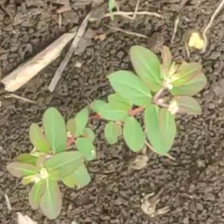
Weed species: Choti_dudhi_(Euphorbia_hirta)